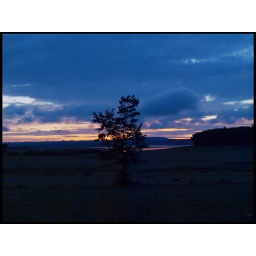
sunrise over the lake bed